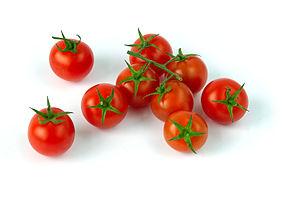
Tomate cerises. Español: Jitomate.